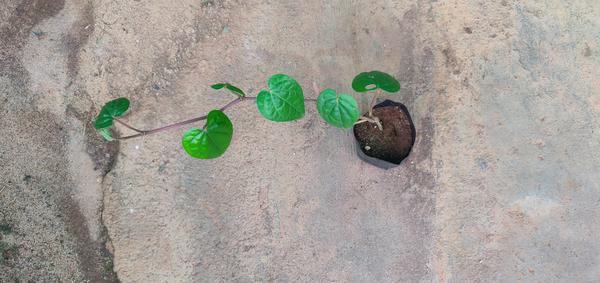
Plant: Betel